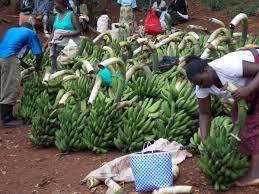
Kundi la watu wakishughulikia ndizi mbichi zilizovunwa zikiwa zimeekwa chini. Nyingi zimepangwa kwa wingi na baadhi ya watu wanazishika na kuzibeba . Kuna mwanamke mmoja ameinama akishughulikia moja.  Inaonekana kama soko la mazao au eneo la umma .